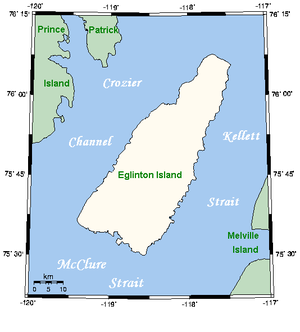
L'île Eglinton est une île de l'archipel arctique canadien dans les Territoires du Nord-Ouest. Eglinton est l'une des îles de la Reine-Élisabeth. Elle a une superficie d'environ 1 541 km² pour une longueur de 73 km et une largeur de 44 km. Elle se trouve sur le côté septentrional du détroit de McClure, juste au sud de la plus grande île du Prince-Patrick. Elle est inhabitée, avec aucune activité humaine connue.